Punta Nera

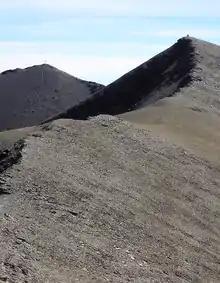
Summit (on the right) and subsummmit of the Punta Nera as seen from the Grand Argentier

The normal route to access the mountain from its Italian side starts from Grange della Rho (Bardonecchia) and, after "Piano dei Morti" (at about 2,300 m), leaves the footpath leading to the Colle della Rho and reaches the summit through its South-Western slopes, at first grassy and then bare and rocky.